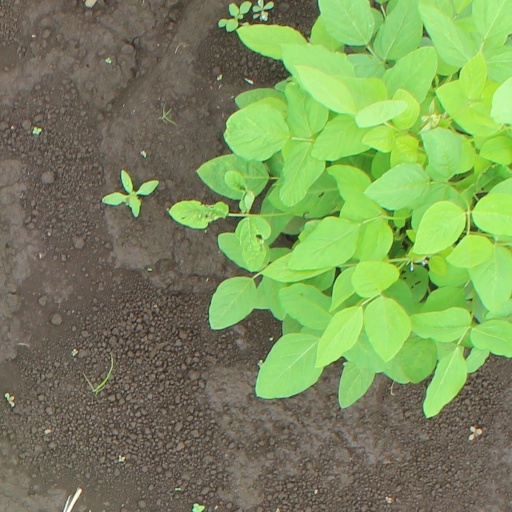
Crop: soybean